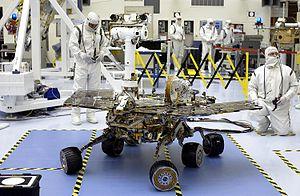
Un astromobile ou rover est un véhicule conçu pour explorer la surface d'un corps céleste ou d'une autre planète que la Terre. Au cours de ses déplacements, il mène des observations et des analyses de son environnement, souvent de façon quasi autonome et guidée depuis la Terre. Les astromobiles déployés sont généralement des robots télécommandés ou disposant d'une certaine autonomie.
Le Robot Hall of Fame est un hall of fame créé en 2003 par la Carnegie Mellon School of Computer Science, l'école d'informatique de l'université Carnegie-Mellon de Pittsburgh, en Pennsylvanie. Il a pour but d'honorer à la fois les réussites en robotique, et les robots de science-fiction qui lui ont servi de source d'inspiration.